Eleventh Night

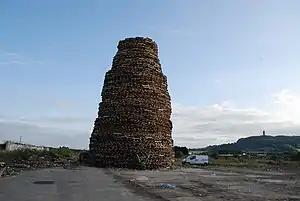
A typical loyalist bonfire prepared for the 11th Night in Newtownards, 2009

In Northern Ireland, the Eleventh Night or 11th Night, also known as "bonfire night", is the night before the Twelfth of July, an Ulster Protestant celebration. On this night, towering bonfires are lit in Protestant loyalist neighbourhoods, and are often accompanied by street parties and loyalist marching bands. The bonfires are mostly made of wooden pallets and locally collected wood. They originally celebrated the Williamite conquest of the 1690s, which began the Protestant Ascendancy in Ireland and has been maintained by the Protestant community. Eleventh Night events are often held in the spirit of sectarianism or ethnic hatred against Irish Catholics, Irish nationalists, and Irish people broadly, such as the burning of Irish tricolours, and for damage and pollution caused. Some are controlled by loyalist paramilitaries, and authorities may be wary of taking action against controversial bonfires. In 2021, there were about 250 Eleventh Night bonfires.